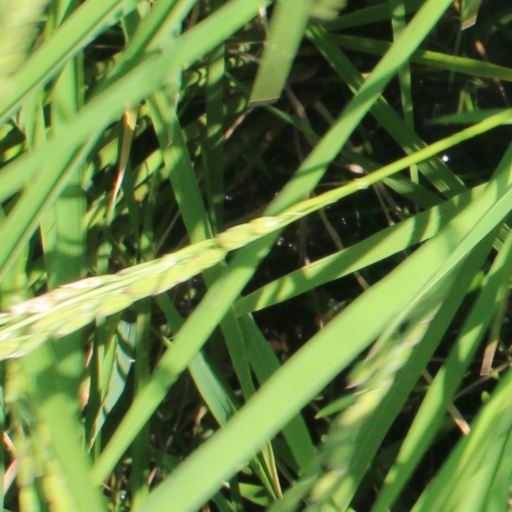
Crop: rice